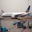
Label: airplane